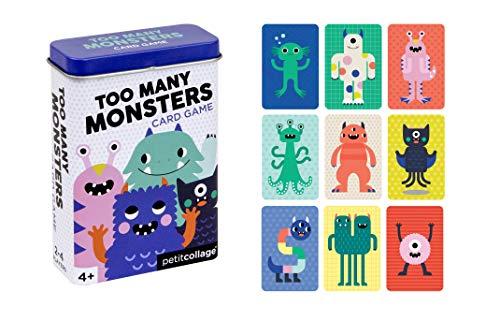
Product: Petit Collage Too Many Monsters Tin Card Play Game, Ages 4+, 2-4 Players
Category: Toys & Games | Games & Accessories | Card Games
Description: Great for group play and parties - Recommended for 2-4 players and children of ages 4 years and older.
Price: $10.00
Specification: ProductDimensions:1.2x2.8x4inches|ItemWeight:5.8ounces|ShippingWeight:5.8ounces(Viewshippingratesandpolicies)|ASIN:B07MWQT9HS|Itemmodelnumber:PTC255|Manufacturerrecommendedage:4-8years